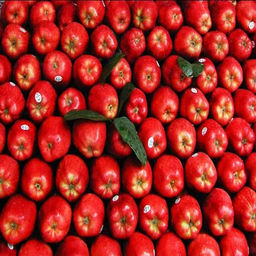
Label: Apple